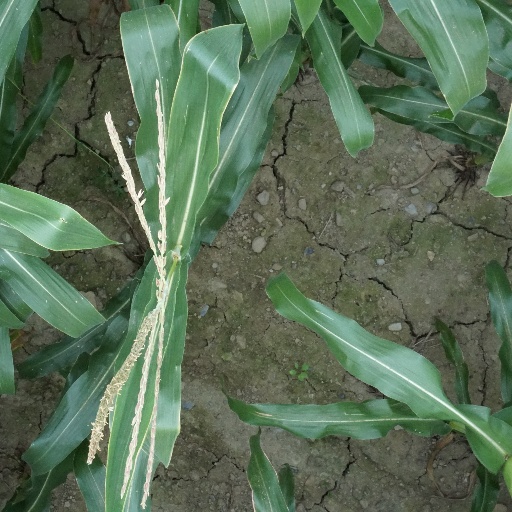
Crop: maize; corn